Dalälven

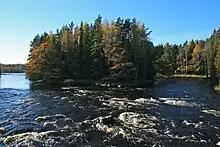
The Lower Dalälven is a succession of and rapids, such as these at Sevedskvarn.

After the junction of the Österdalälven and Västerdalälven, the river heads east, passing Borlänge, Dalarna's largest city, then receiving the waters of the Lillälven, itself fed by the Faluån, a river which goes through Falun, Dalarna's second largest city.